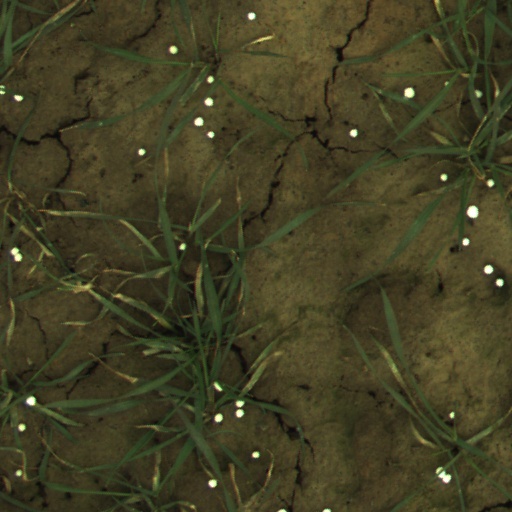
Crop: wheat